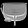
Label: Bag